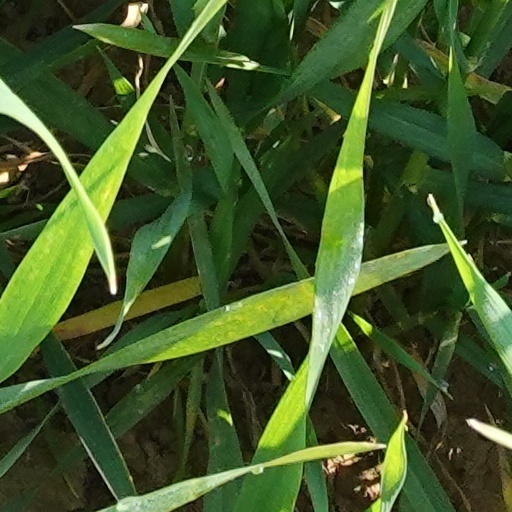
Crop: wheat